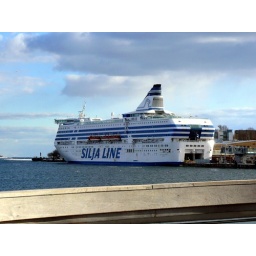
I've seen this boat before. Silja Line cruise ship bound for Stockholm later in the afternoon.